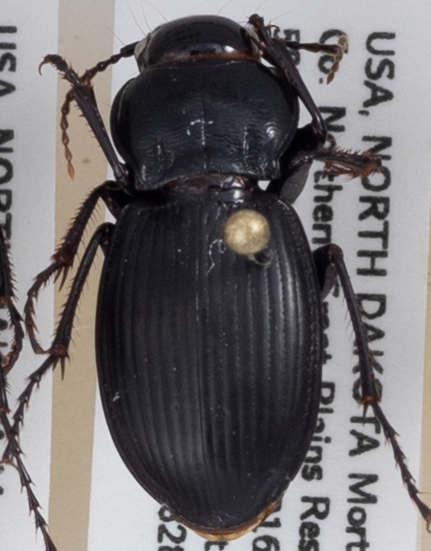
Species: Cyclotrachelus torvus
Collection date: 2018-08-28
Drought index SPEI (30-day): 0.8
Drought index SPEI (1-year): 0.39
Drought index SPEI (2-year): -0.24